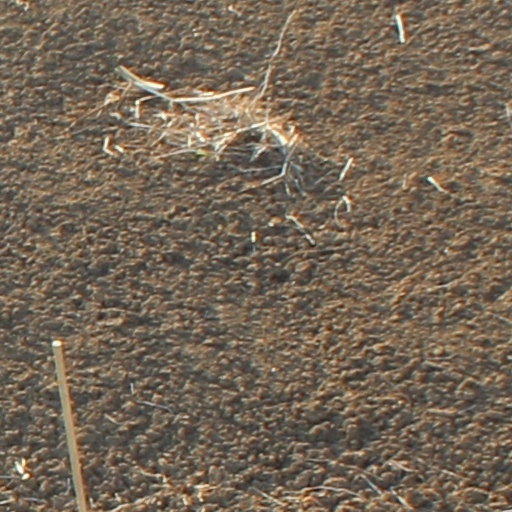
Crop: wheat